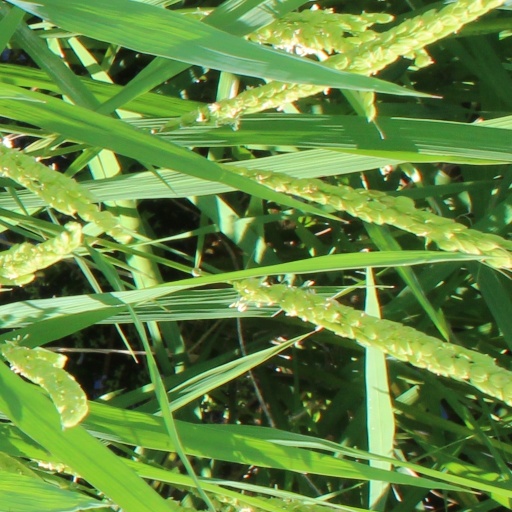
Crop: rice